Military prison

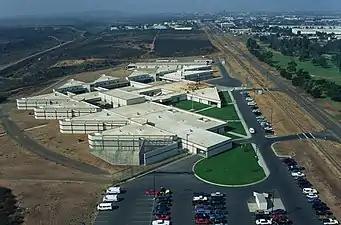
Naval Consolidated Brig, Miramar in San Diego, California

The United States military's equivalent to the county jail, in the sense of "holding area" or "place of brief incarceration for petty crimes" is known colloquially as the guardhouse or stockade by the United States Army and Air Force and brig by naval and marine forces. Members of the U.S. Armed Forces are subject to the Uniform Code of Military Justice and are convicted to confinement via courts-martial. The U.S. Armed Forces currently maintain several regional prisoner-holding facilities in the U.S. In the United States, differential treatment seems to be suggested, but by no means mandated, by the Founding Fathers in the Fifth Amendment to its constitution. In former times, criminals in the naval service were sent to the once-infamous Portsmouth Naval Prison, which was closed in 1974.